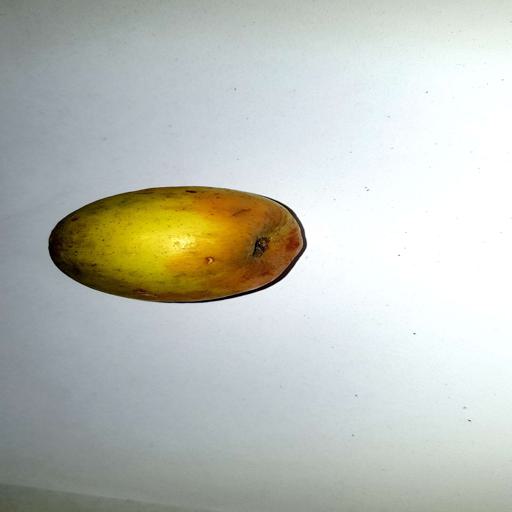
Label: healthy